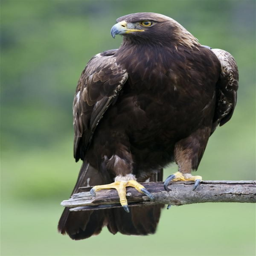
golden eagle apparently they are supposed to be incredibly rare and hard to find wild , but where i come from , they soar about the mountains .